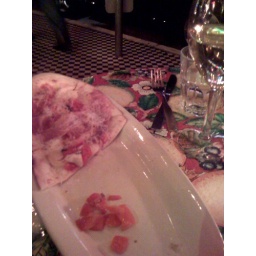
The closest to eruopean style pizza i've found in the states... Bonus points to the restaurant for tileing the sidewalk San Francisco